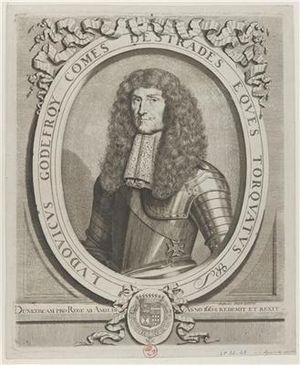
Godefroi, Comte d'Estrades, né en 1607 à Agen et mort le 26 février 1686 à Paris, était un diplomate français et maréchal de France, maire perpétuel de Bordeaux, vice-roi de la Nouvelle-France.